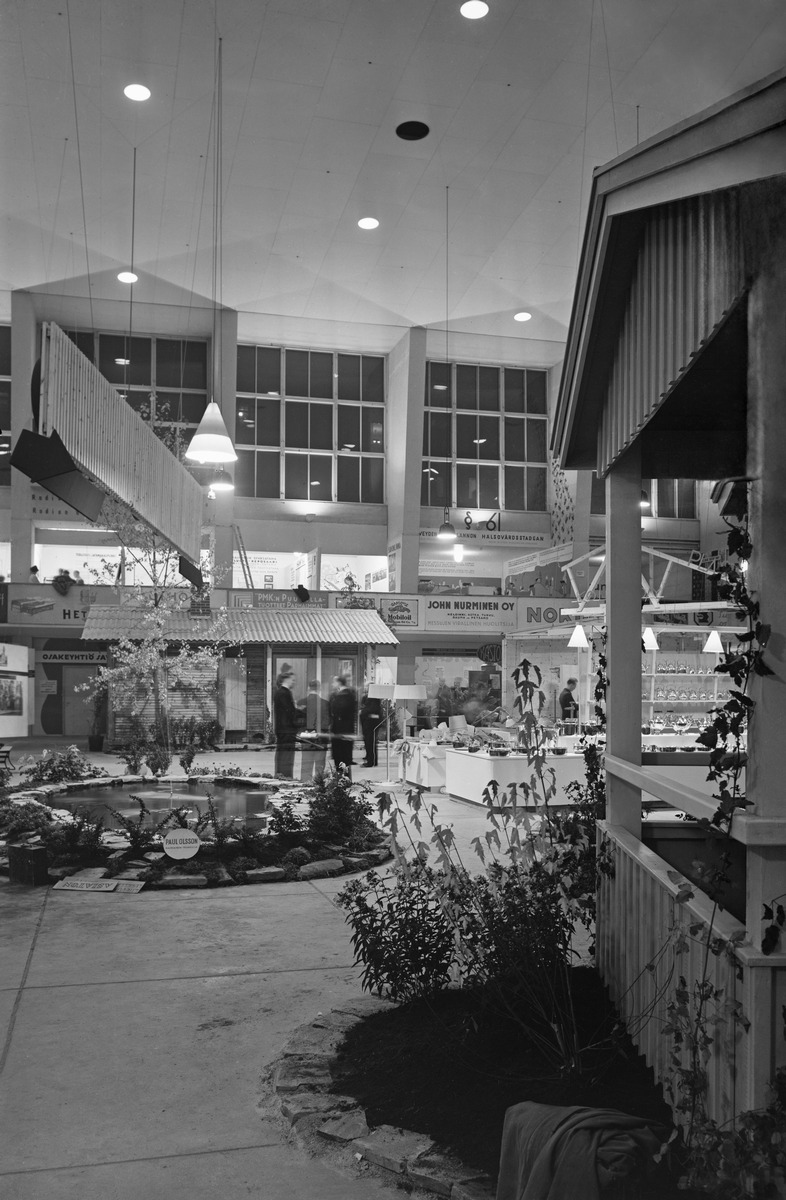
Asuntonäyttely ja rakennusmessut
Bostadsutställning och byggnadsmässa; Apartment Exhibition and Construction Fair
sisällön kuvaus: Asuntonäyttely ja rakennusmessut Helsingin Messuhallissa syys-lokakuussa 1940. content description: The Apartment Exhibition and Construction Fair at Helsinki Fair Hall in September-October 1940. innehållsbeskrivning: Bostadsutställningen och byggnadsmässan i Mässhallen, Helsingfors i september-oktober 1940.
Kuvaaja: Sundström, Hugo, kuvaaja
Vuosi: 1940
Paikka: Suomi, Uusimaa, Helsinki
Aiheet: HBL; messut (tapahtumat); näyttelyt; rakentaminen; sisustus (kokonaisuudet); trade fairs; exhibitions; fairs; construction; living; mässor (evenemang); utställningar; mässor; bygge; boende; inredning